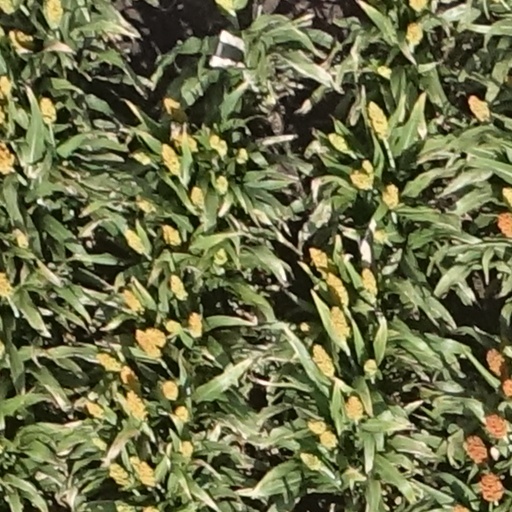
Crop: sorghum